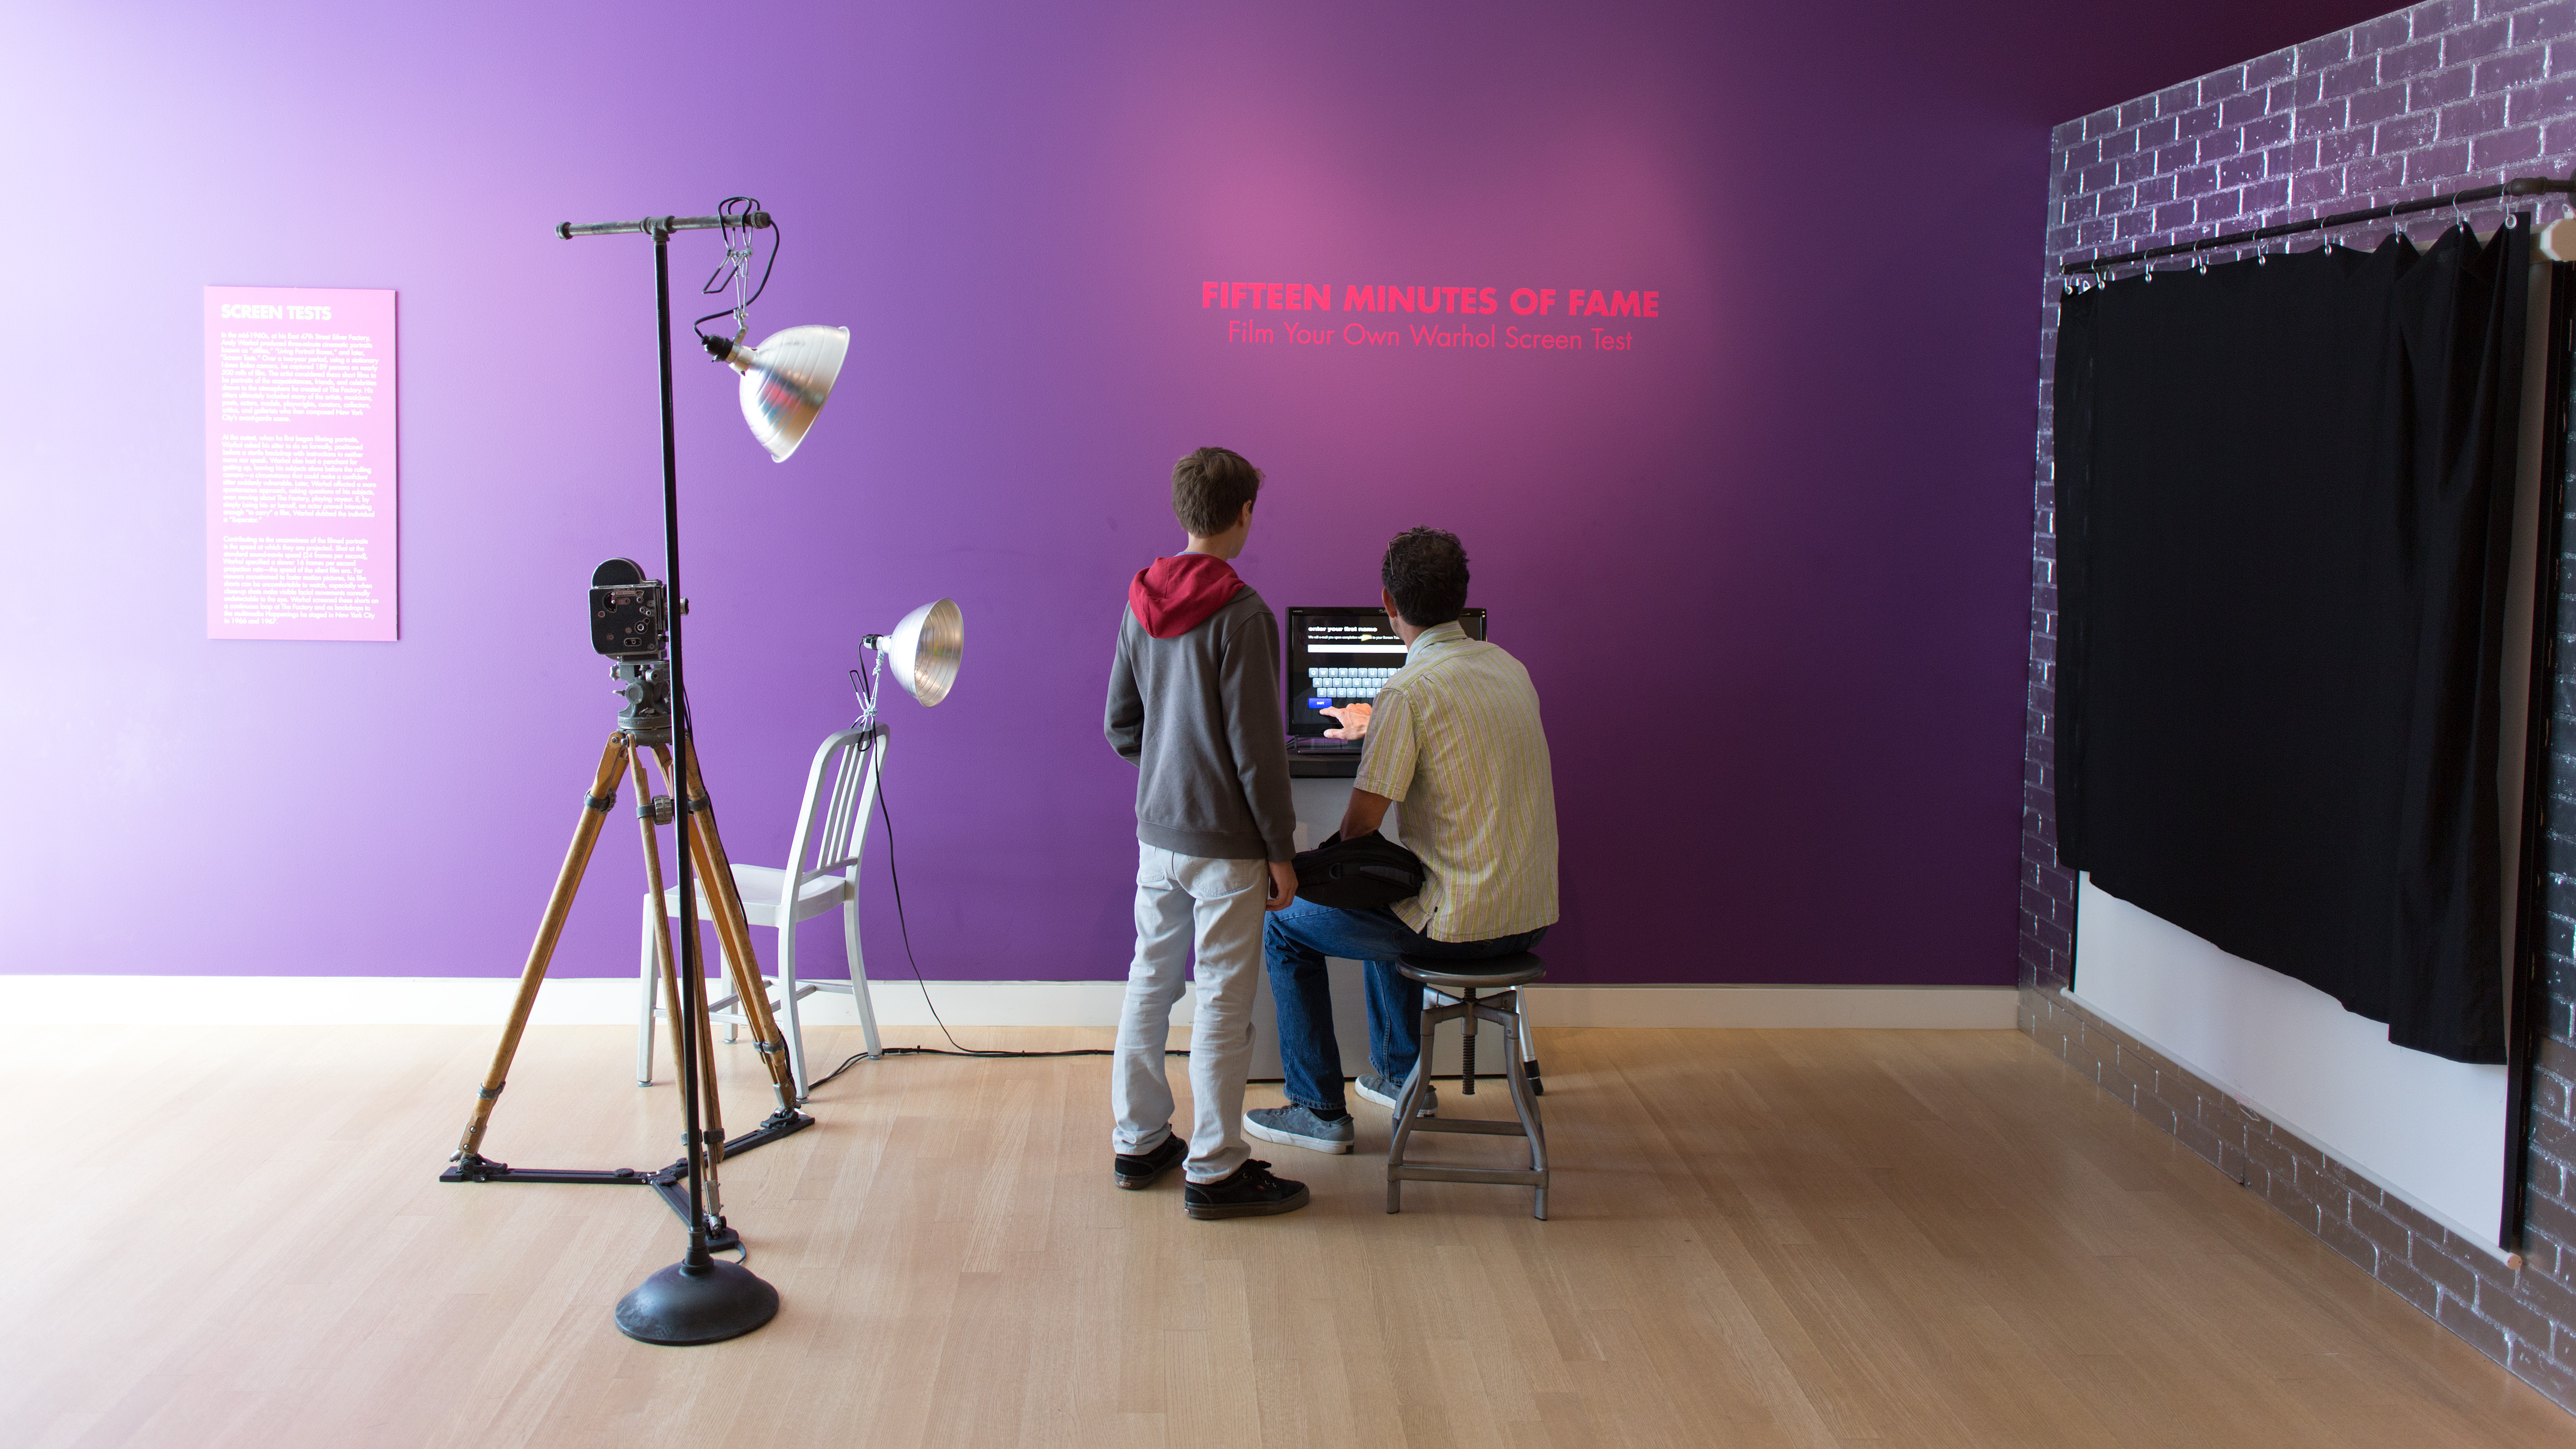
purple, interior design, brand, design, sacramento, crocker, crockerartmuseum